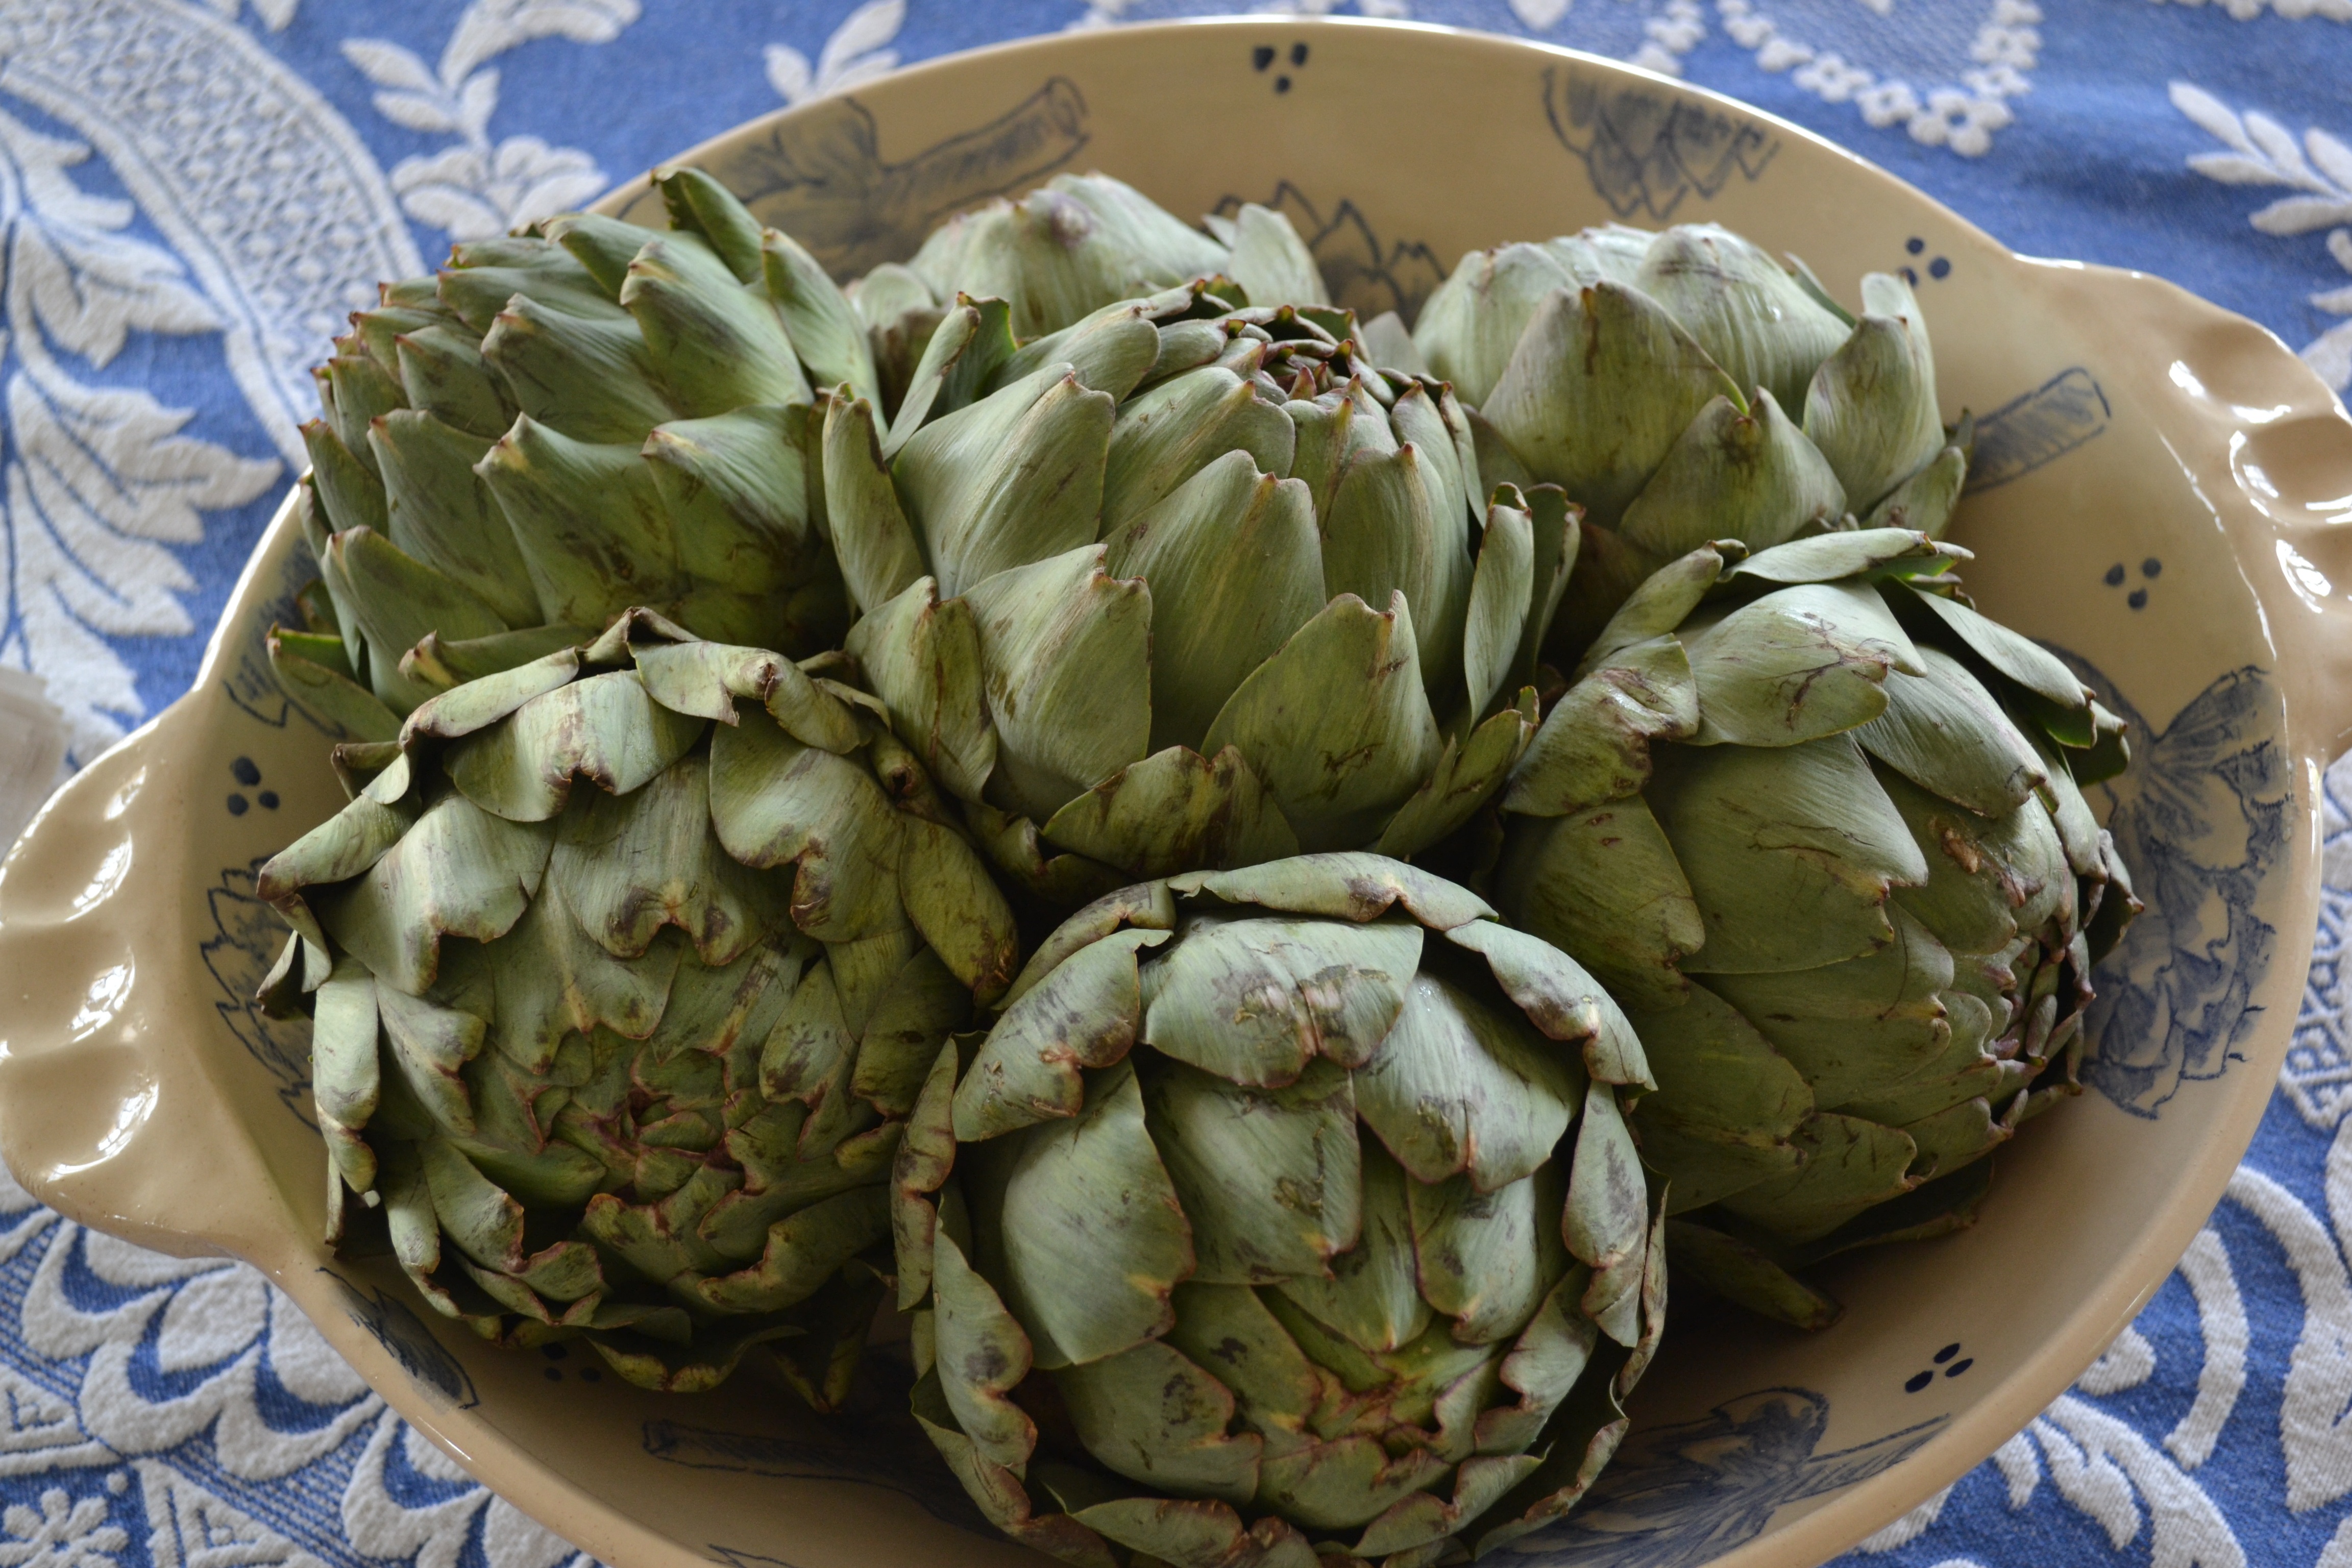
plant, flower, food, produce, vegetable, scale, artichoke, thistle, flowering plant, daisy family, asterales, land plant, artichoke thistle